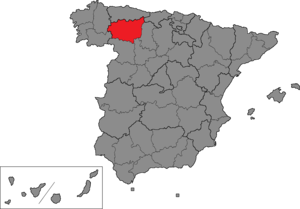
La circonscription électorale de León est l'une des cinquante-deux circonscriptions électorales espagnoles utilisées comme divisions électorales pour les élections générales espagnoles.